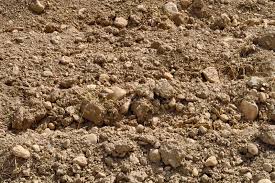
Soil type: Alluvial soil